Anzu wyliei

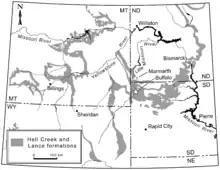
Map of locations yielding "Anzu" specimens (stars)

In 1998, Fred Nuss of Nuss Fossils discovered the first two partial skeletons of "Anzu" including the holotype CM 78000 on a private South Dakota ranch, both of which were mostly disarticulated and appeared to have been transported by a water current. A third referred specimen, fragmentary skeleton MRF 319, studied by Tyler Lyson of the National Museum of Natural History, was discovered by Scott Haire, who spotted the bones at his uncle's ranch at Marmarth, North Dakota. Sues later considered that these three partial skeletons were clearly from the same species. The fourth referred specimen is a rear lower jaw fragment first reported in 1993, FMNH PR 2296 (formerly BHM 2033).